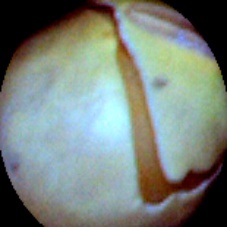
Label: Skin-damaged